History of Oakland, California

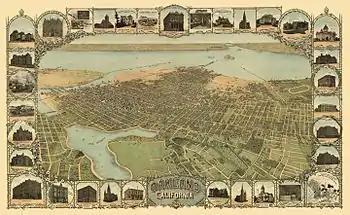
Depiction of Oakland in 1900.

The Peralta ranch included a stand of oak trees that stretched from the land that is today Oakland's downtown area to the adjacent part of Alameda, then a peninsula. The Peraltas called the area "encinal", a Spanish word that means "oak grove". This was translated more loosely as "Oakland" in the subsequent naming of the town, as recounted by Horace Carpentier in his first address as mayor: "The chief ornament and attraction of this city consists, doubtless, in the magnificent grove of evergreen oaks which covers its present site and from which it takes both its former name of 'Encinal' and its present one of 'Oakland. The trees were California live oaks which are the dominant overstory plant of the coast live oak woodland habitat.